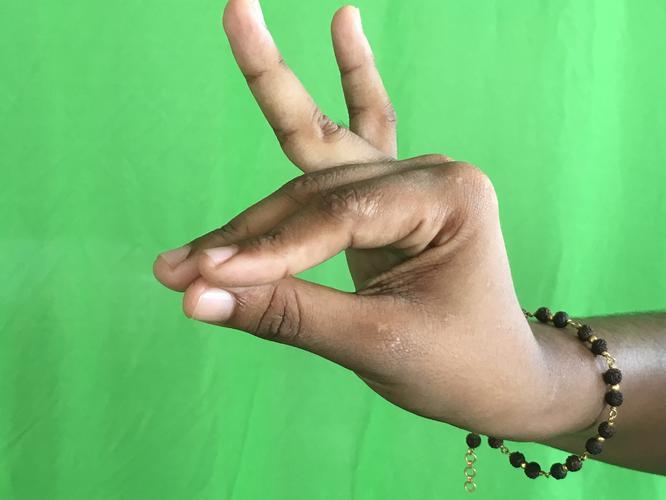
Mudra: Katakamukha_1
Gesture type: single_hand